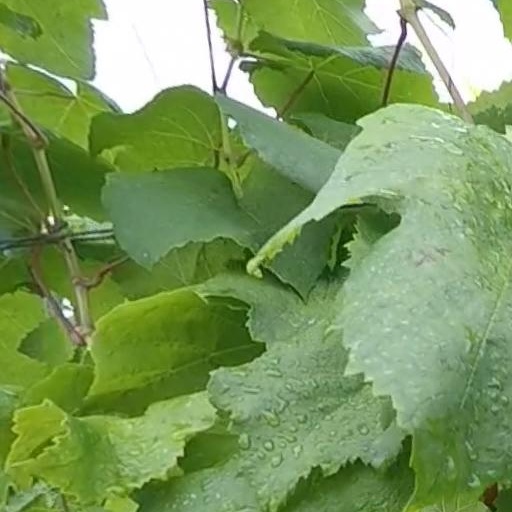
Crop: grape